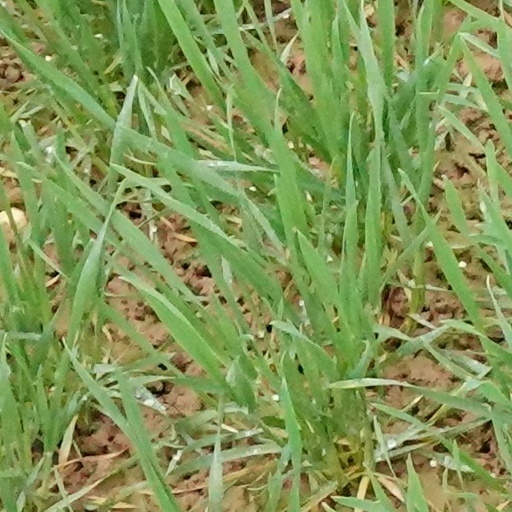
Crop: wheat